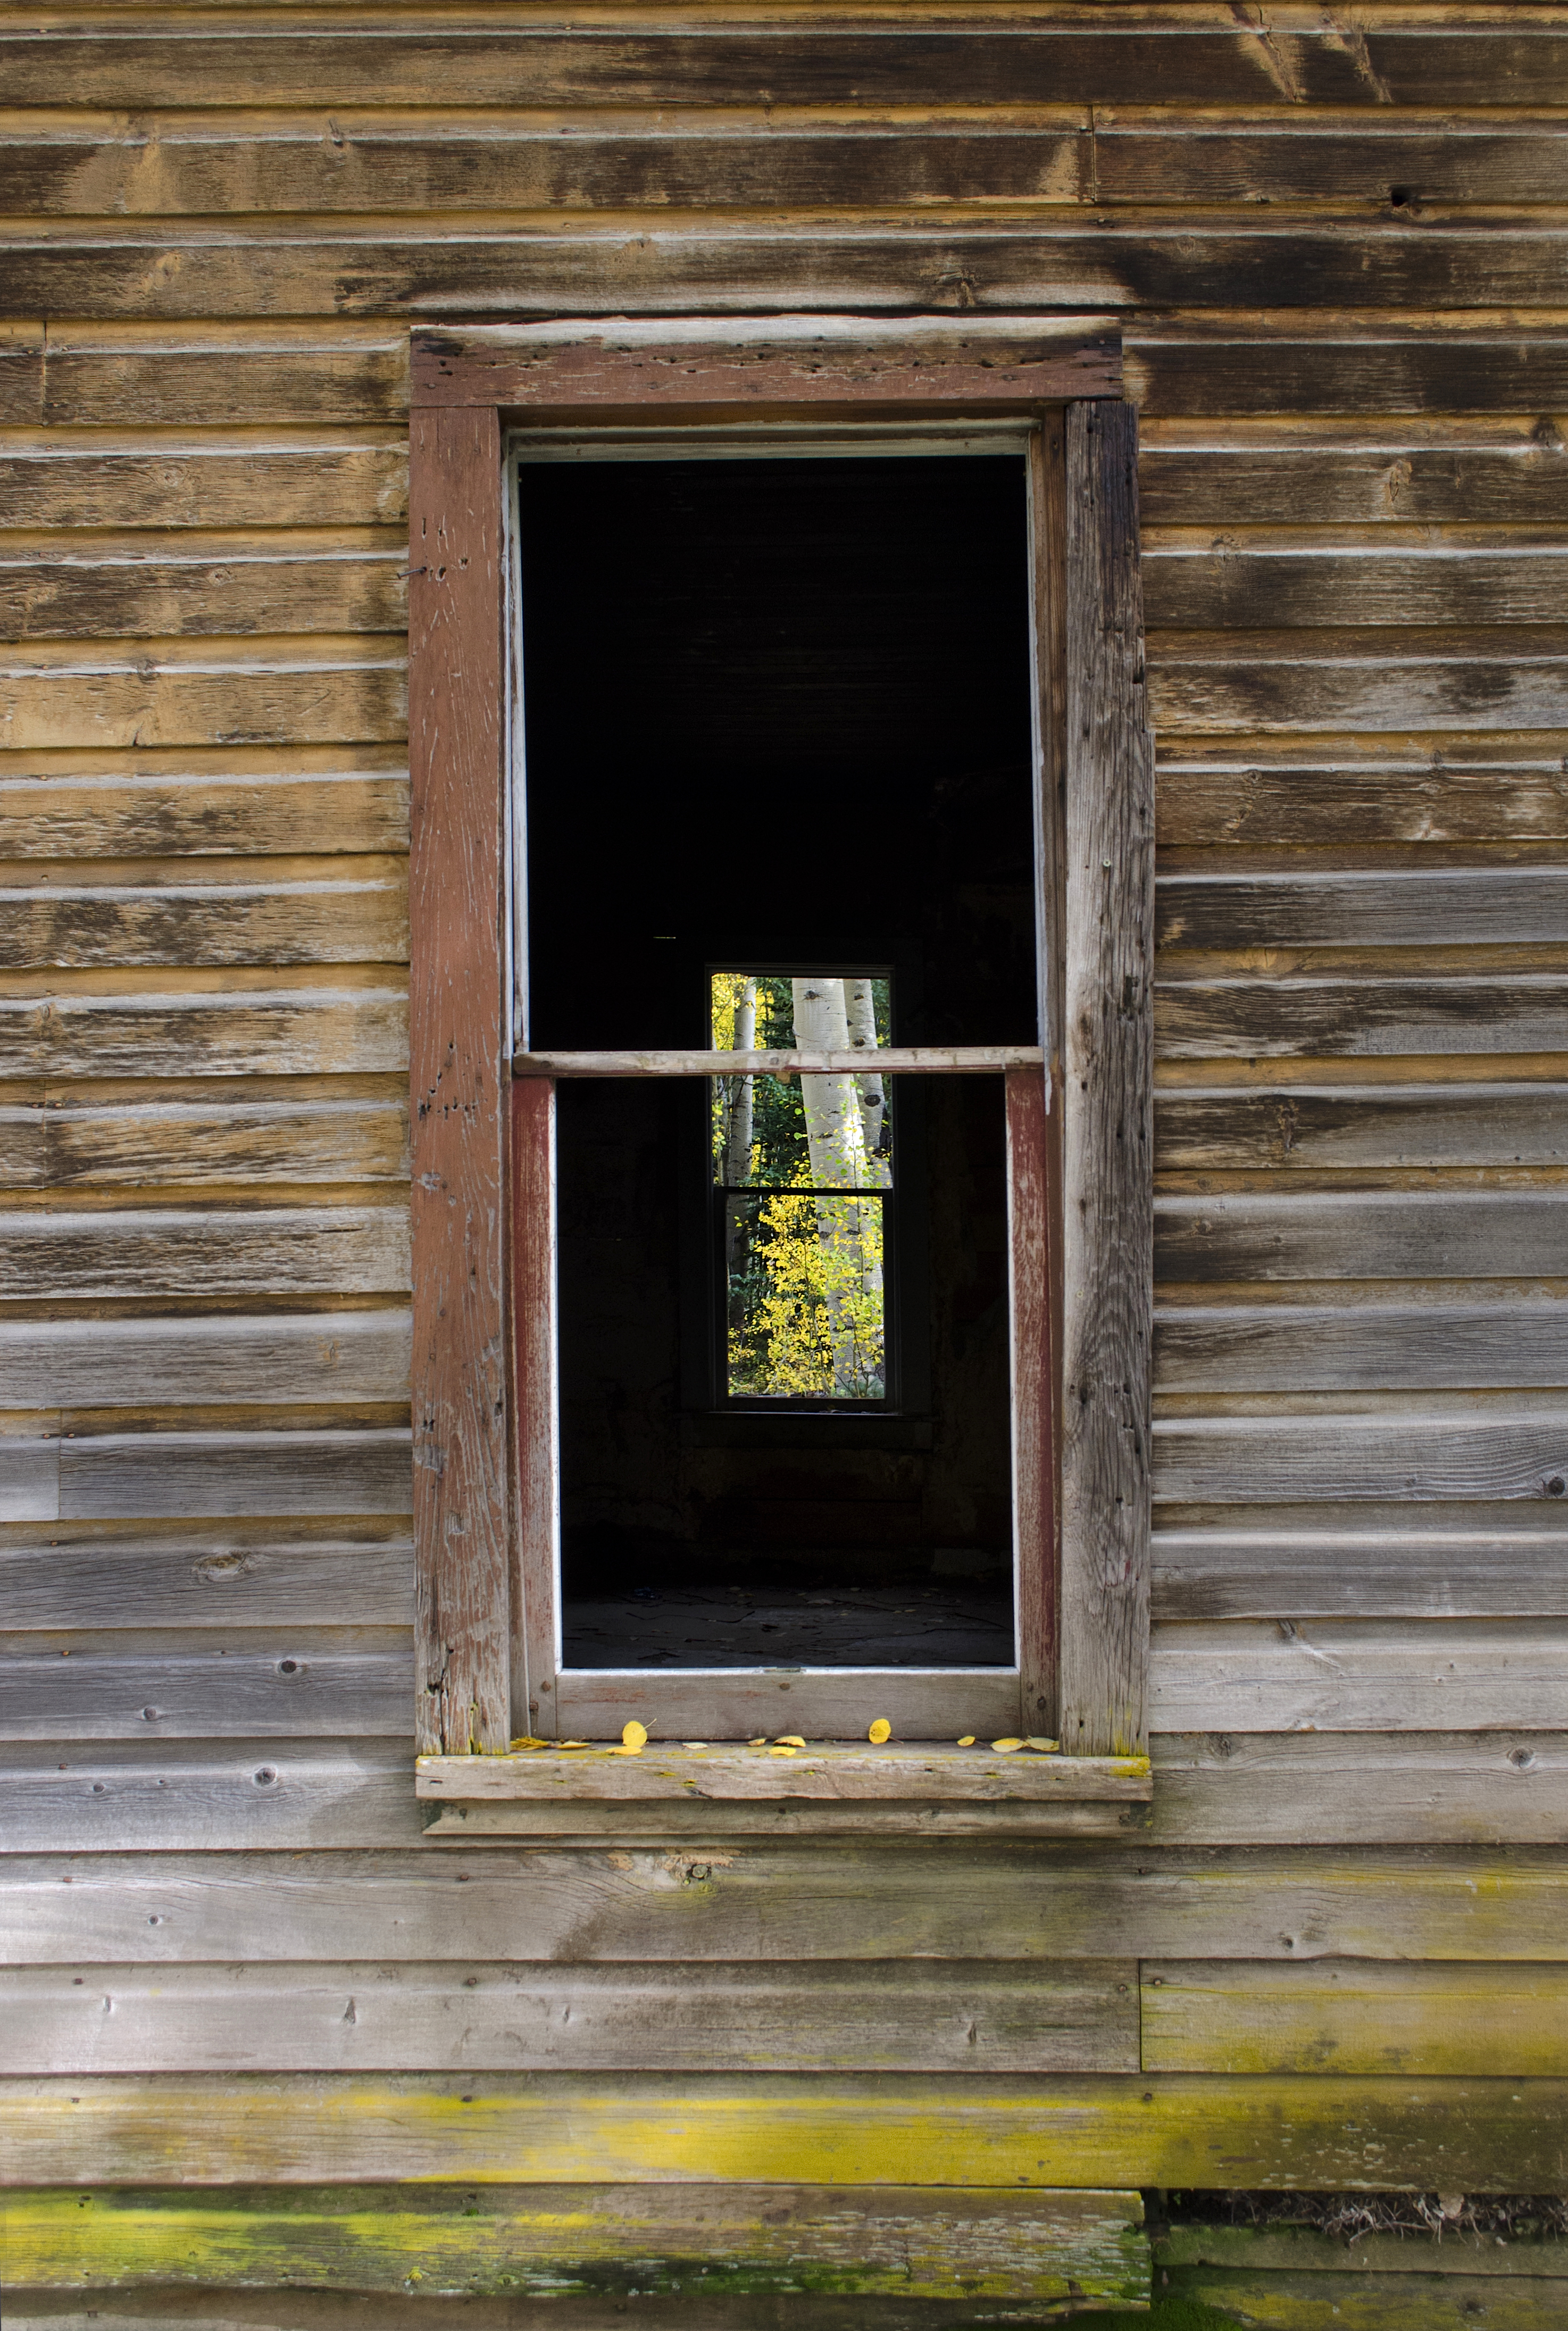
wood, house, window, wall, green, color, door, picture frame, nikond7000, ironton